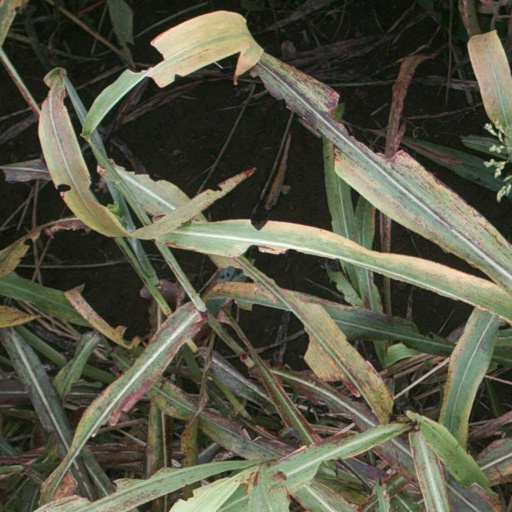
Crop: sorghum